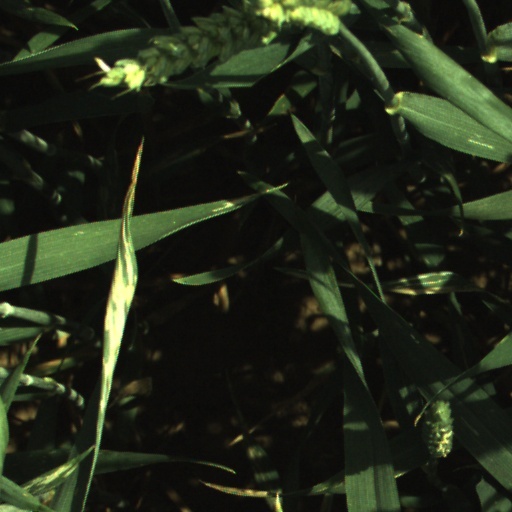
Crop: wheat